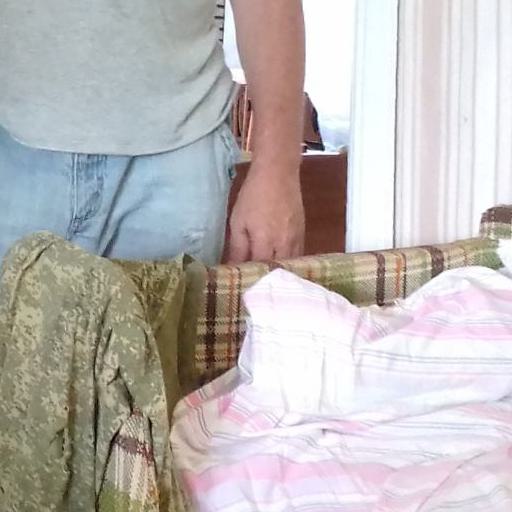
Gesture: no_gesture